Pudhumaipithan

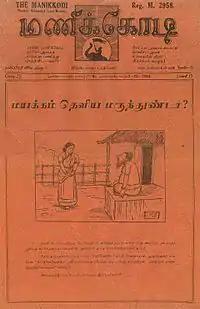
Manikodi magazine

Pudumaippithan's active writing period was less than 15 years (1934–46) in which he wrote nearly 100 short stories, an equal number of essays on a variety of subjects, 15 poems, a few plays and scores of book reviews. His writings gave him a reputation as a maverick. His works were influenced by the French short story writer Guy de Maupassant among others. The subjects he wrote on and the characters he chose to portray were completely new to Tamil fiction. He felt that Tamil literature had been crippled by unspoken conventions and openly criticized those who adhered to them. In one of his essays he expressed his displeasure as: